Dow Chemical Company

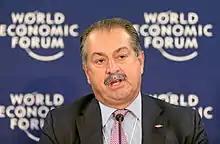
Andrew N. Liveris

The United States military used napalm bombs during the Vietnam War until 1973. Dow was one of several manufacturers who began producing the napalm B compound under government contract from 1965. After experiencing protests and negative publicity, the other suppliers discontinued manufacturing the product, leaving Dow as the sole provider. The company said that it carefully considered its position, and decided, as a matter of principle, "its first obligation was to the government". Despite a boycott of its products by anti-war groups and harassment of recruiters on some college campuses, Dow continued to manufacture napalm B until 1969.